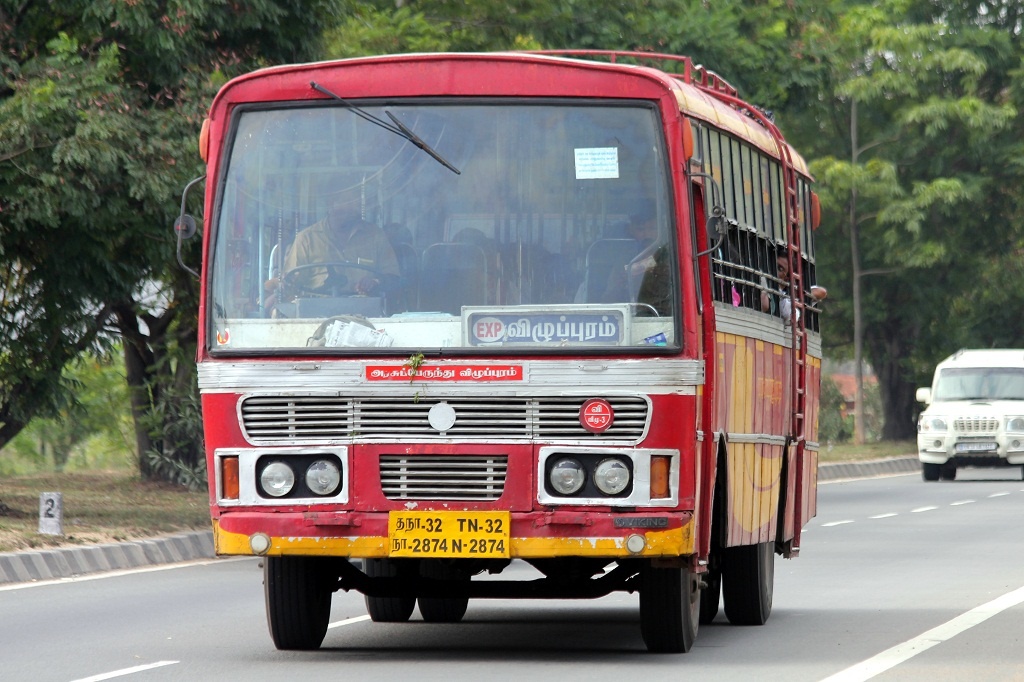
TNSTC bus